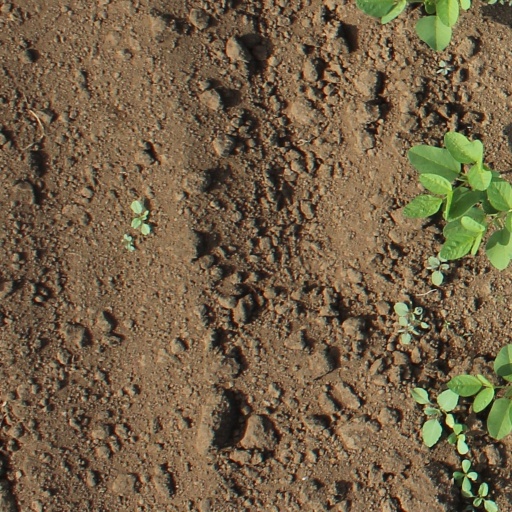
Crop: soybean